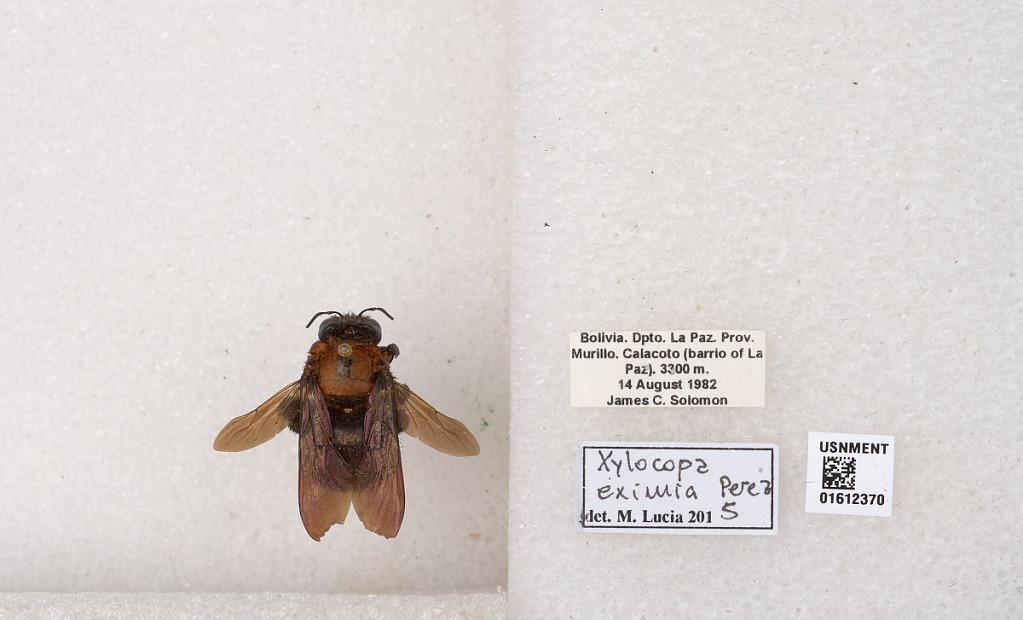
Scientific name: Xylocopa (Neoxylocopa) eximia Pérez
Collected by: J. Solomon
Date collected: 1982-8-14
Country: Bolivia
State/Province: La Paz
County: Murillo
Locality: La Paz
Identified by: Lucia, M.